Mikhail Kolesnikov (politician)

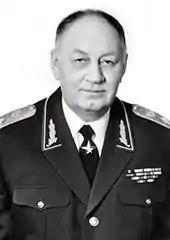

General of the Army Mikhail Petrovich Kolesnikov (30 June 1939 – 26 March 2007) was a Russian Ground Forces officer and a member of Boris Yeltsin's administration that briefly served as acting Minister of Defense after Pavel Grachev was fired by Yeltsin.